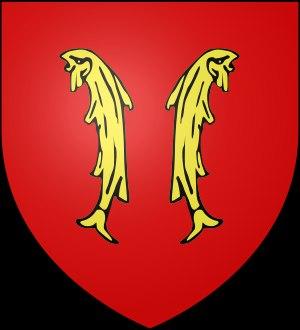
L'histoire de Montbéliard couvre à la fois celle de la ville de Montbéliard et celle de la Principauté de Montbéliard, domaine situé sur les marches de l'Alsace, possession des comtes de Wurtemberg de 1407 à 1793 et considéré à ce titre comme faisant partie du Saint-Empire romain germanique, bien que totalement francophone. Par voie de conséquence, étant donné les règles fixées par la paix d'Augsbourg, Montbéliard - seule ville francophone dans ce cas - a adopté le luthéranisme comme religion d'État et a constitué par la suite l'un des bastions du protestantisme en France. Annexée à la France en 1793, Montbéliard a connu dès lors un développement économique et industriel rapide, illustré par des familles telles que les Peugeot ou les Japy. Elle reste à ce jour marquée par l'industrie automobile.